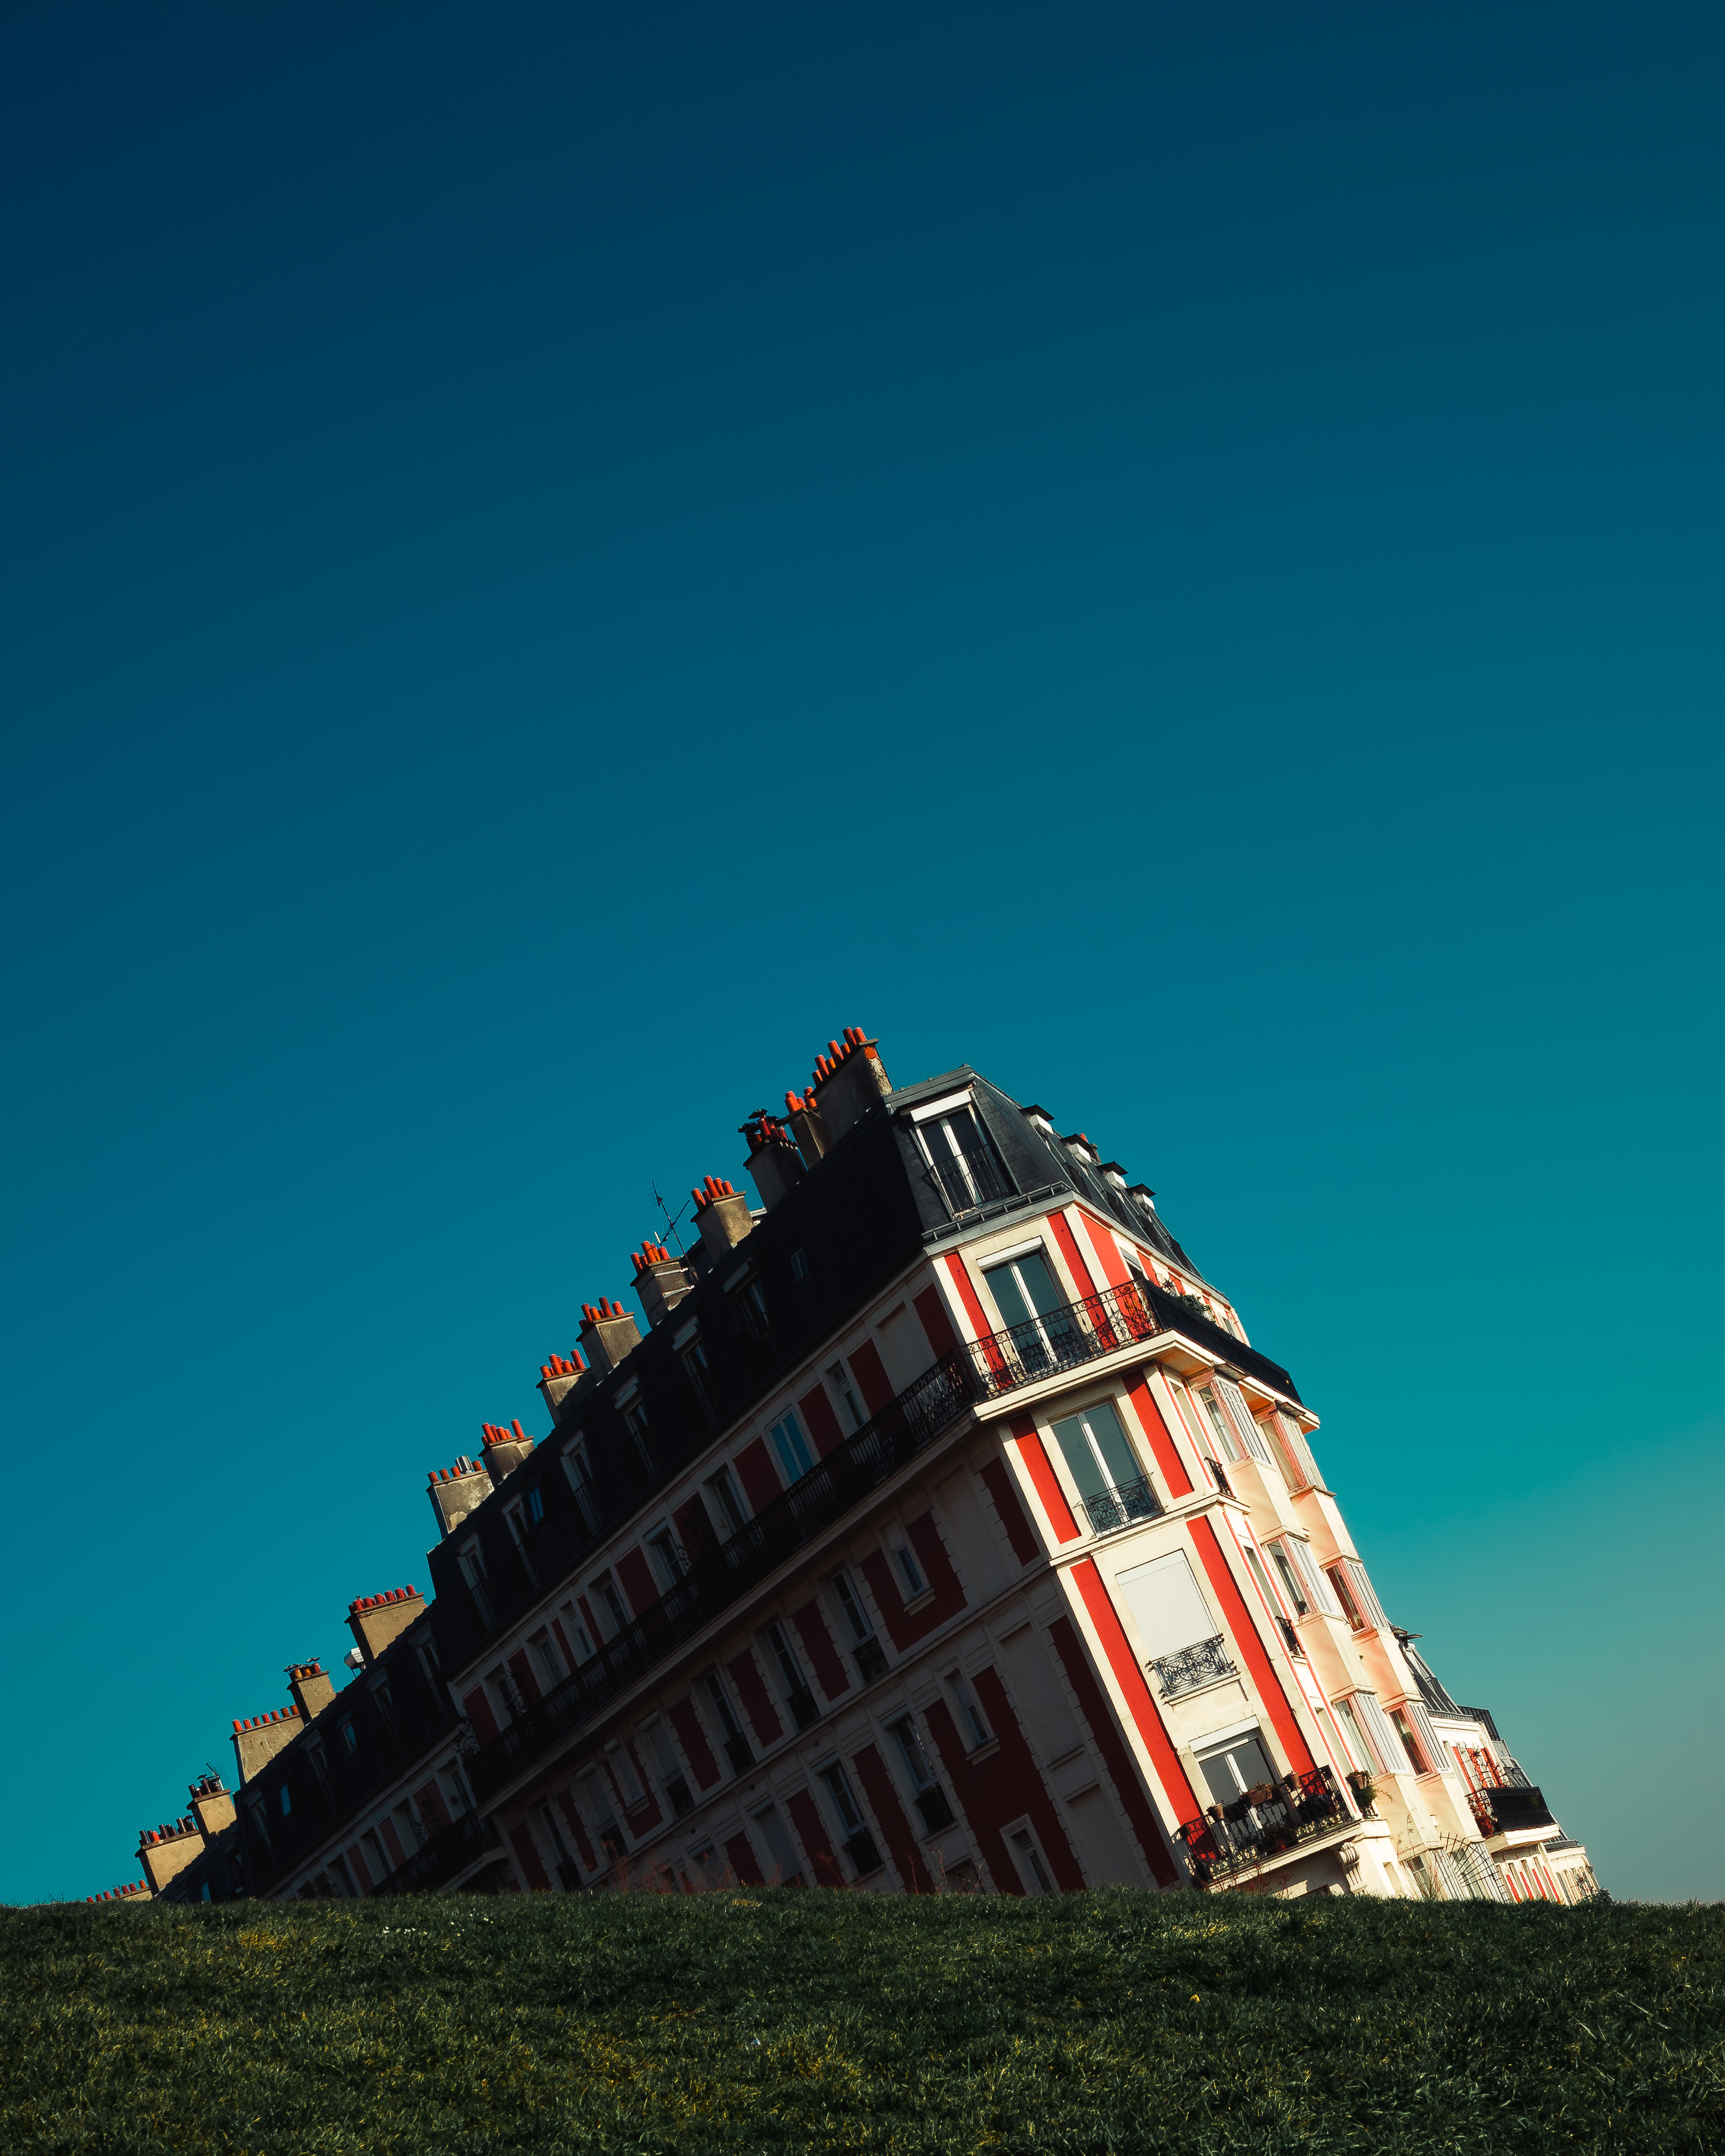
sea, grass, architecture, sky, night, building, skyscraper, vehicle, tower, landmark, blue sky, tilt